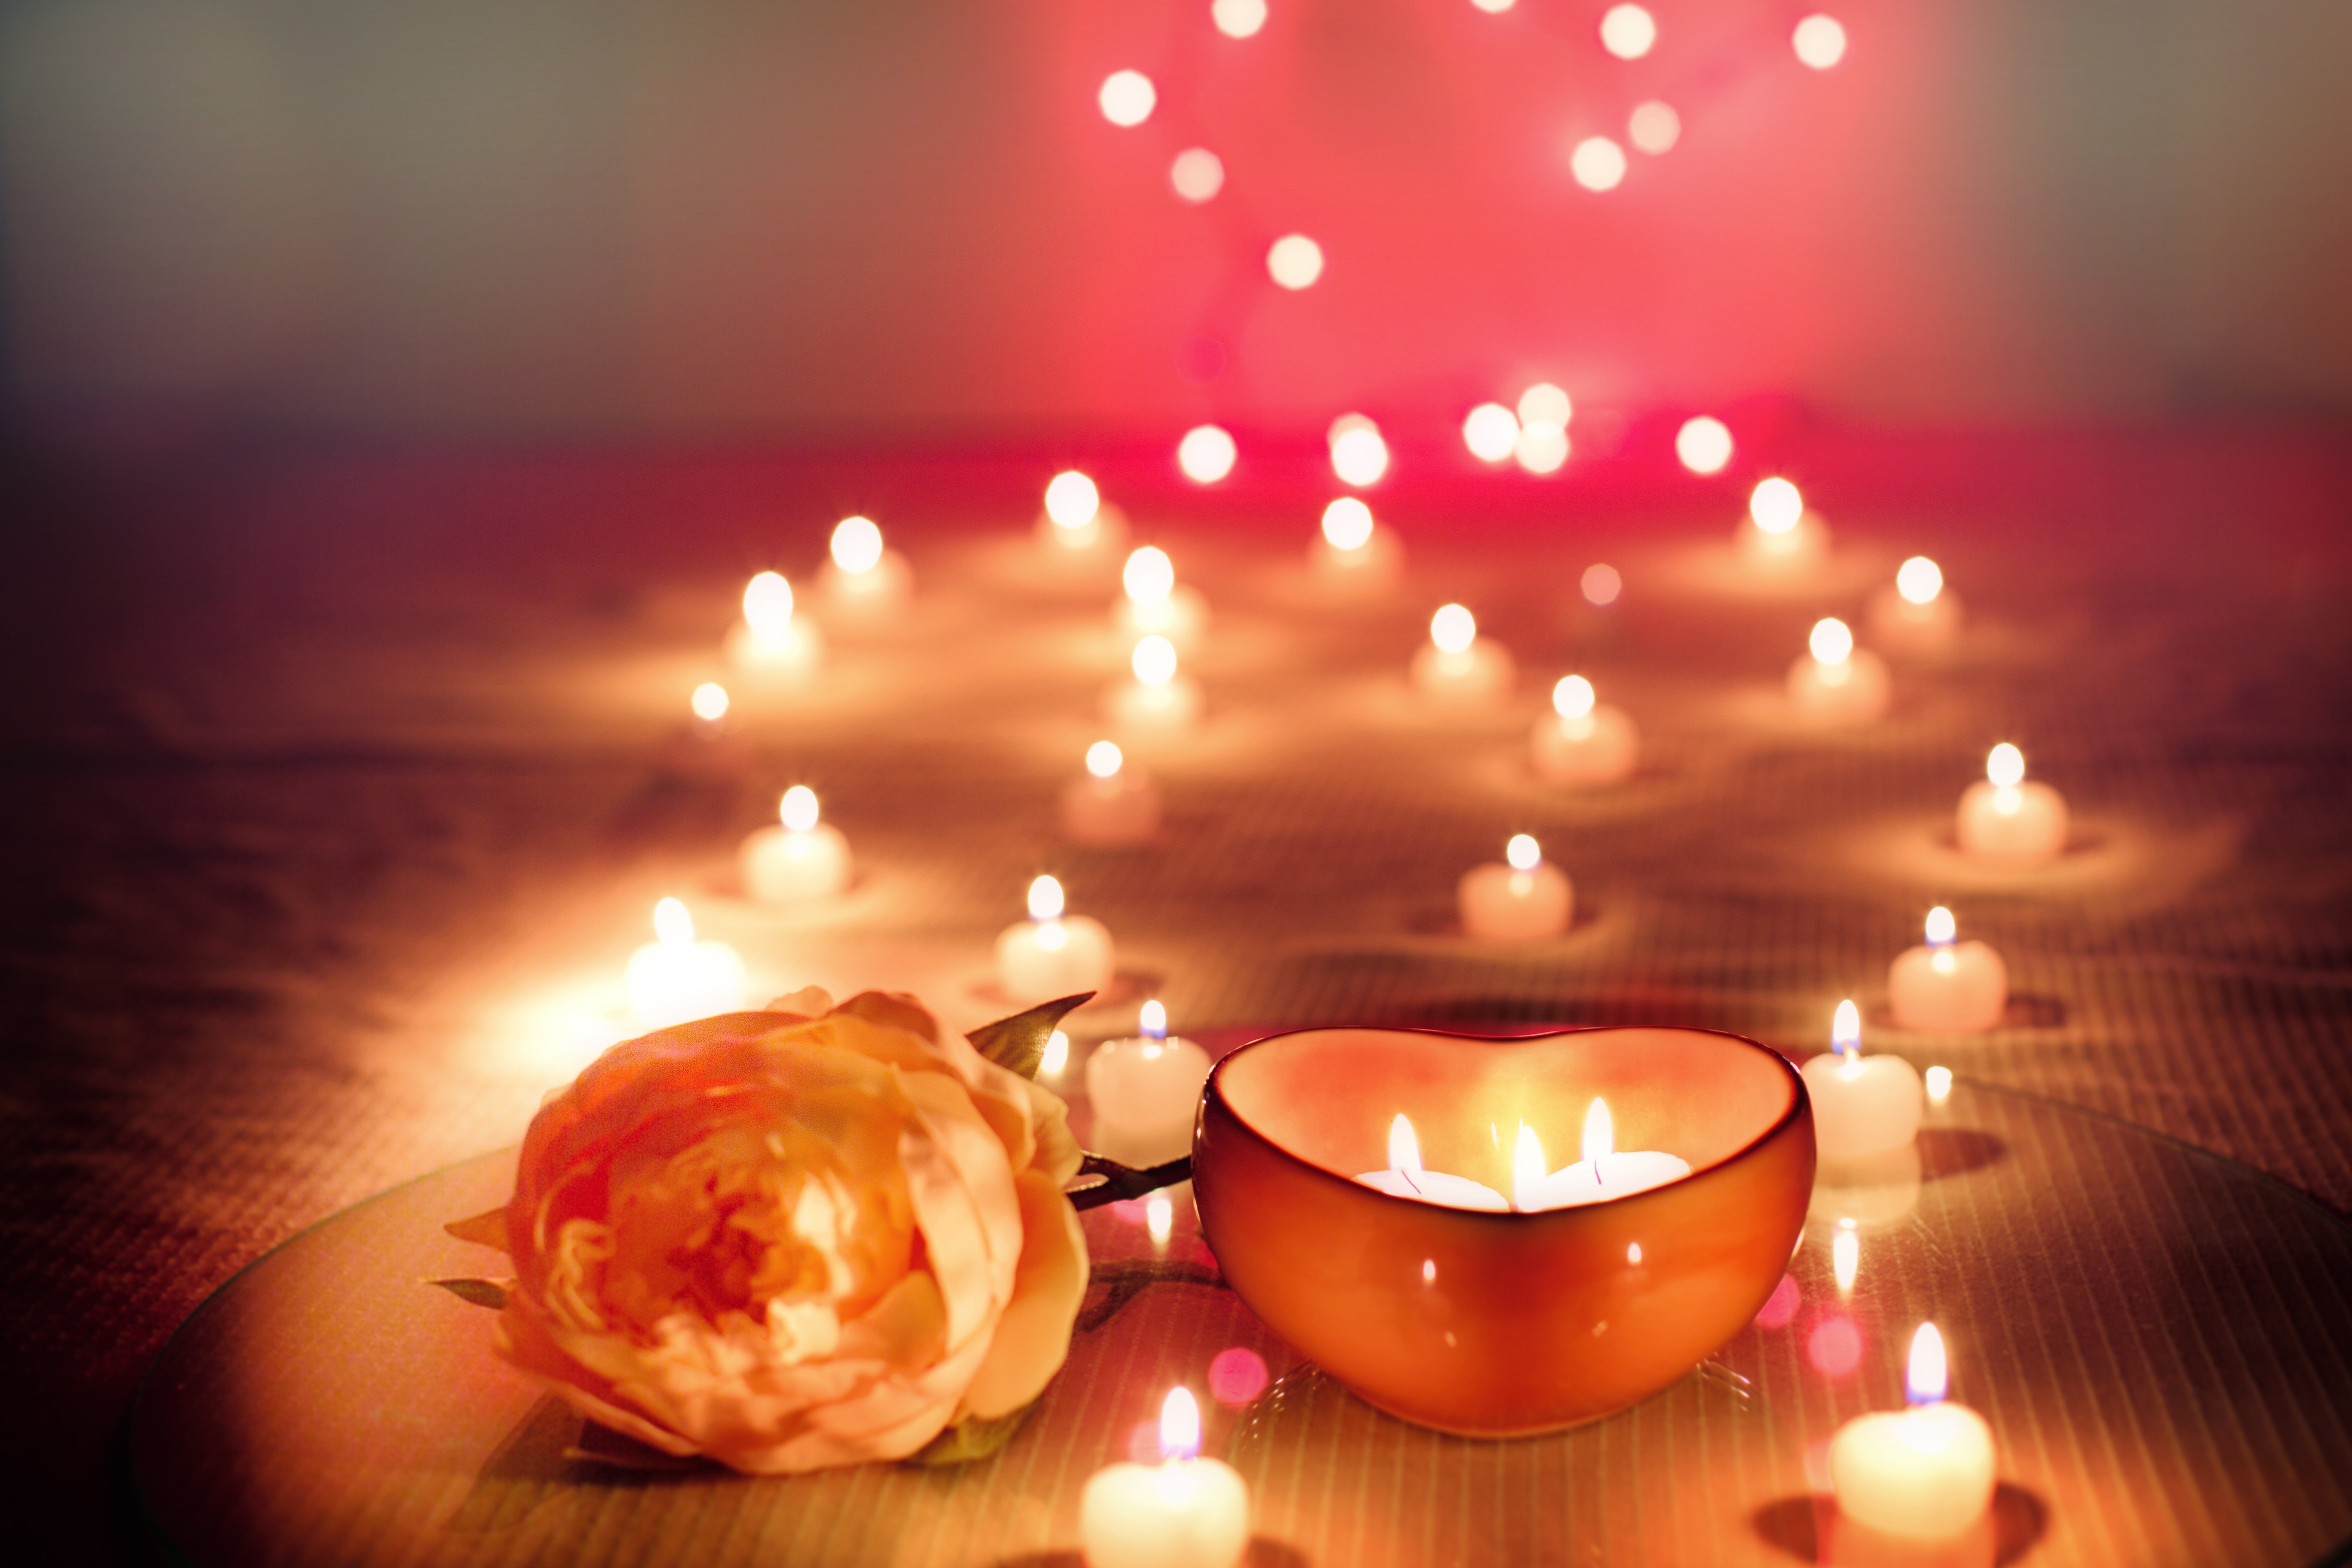
light, glowing, celebration, love, heart, rose, symbol, romance, romantic, glow, candle, lighting, wedding, still life, candles, valentine, flames, candlelight, diwali, valentine's day, still life photography, computer wallpaper, lit candles